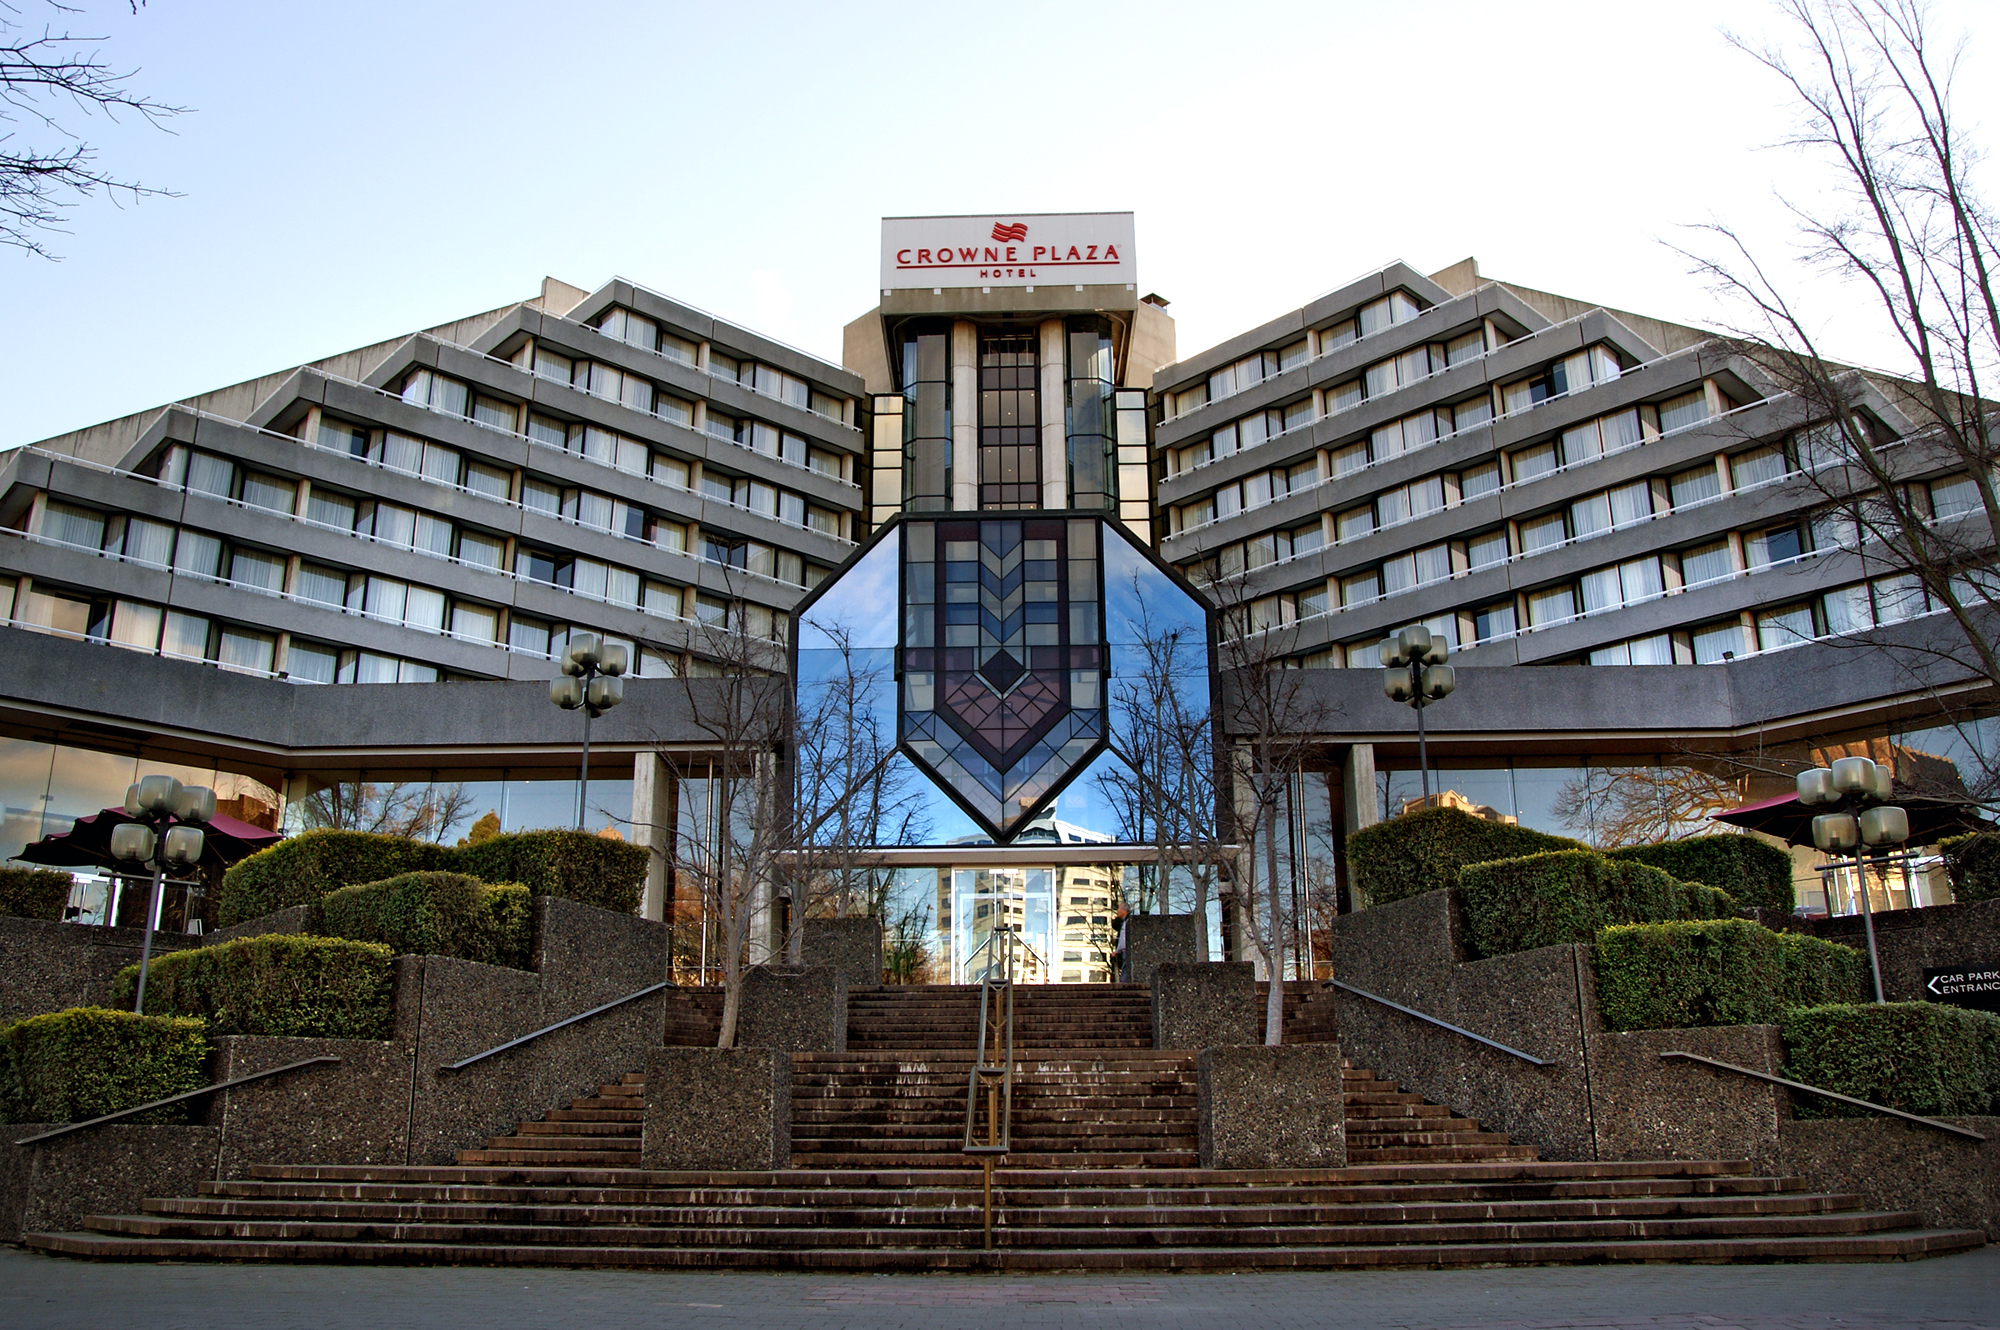
architecture, house, building, downtown, plaza, landmark, facade, estate, streetsofmine, urban area